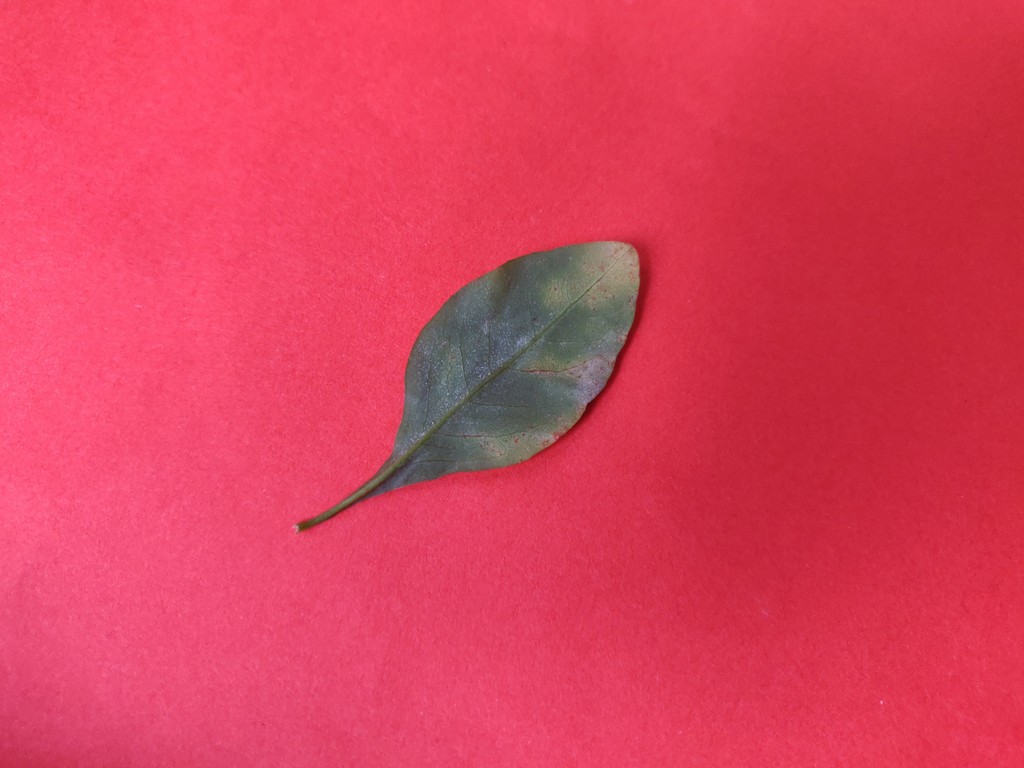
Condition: Unhealthy
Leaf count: single
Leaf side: back